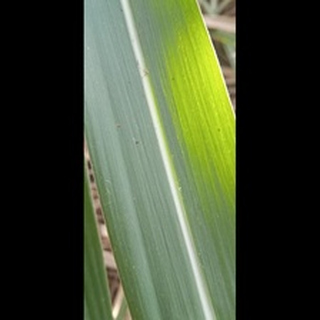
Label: healthy_sugarcane